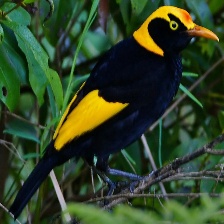
Species: REGENT BOWERBIRD
Scientific name: SERICULUS CHRYSOCEPHALUS